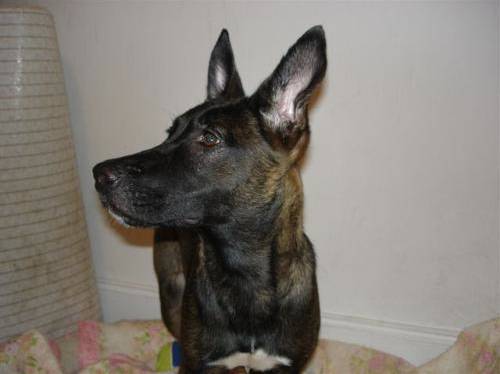
Label: dog